Hugh Edwin Munroe

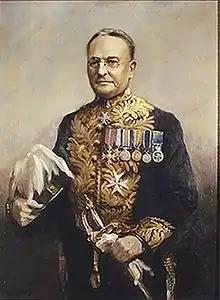
Hugh Edwin Munroe during his time as Lieutenant Governor of Saskatchewan.

Hugh Edwin Munroe (May 31, 1878 – March 12, 1947) was the fifth lieutenant governor of Saskatchewan during the Great Depression.